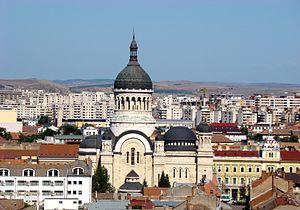
Catedrala Ortodoxă "Adormirea Maicii Domnului" a Arhiepiscopiei Vadului, Feleacului și Clujului est le principal édifice orthodoxe de Cluj-Napoca.